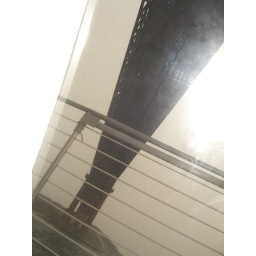
the boat is going under the san francisco bridge